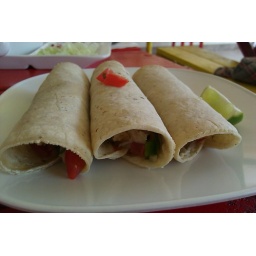
fish tacos, in house made tortillas